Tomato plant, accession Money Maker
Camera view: vertical (180 deg); turntable rotation: 150 degrees
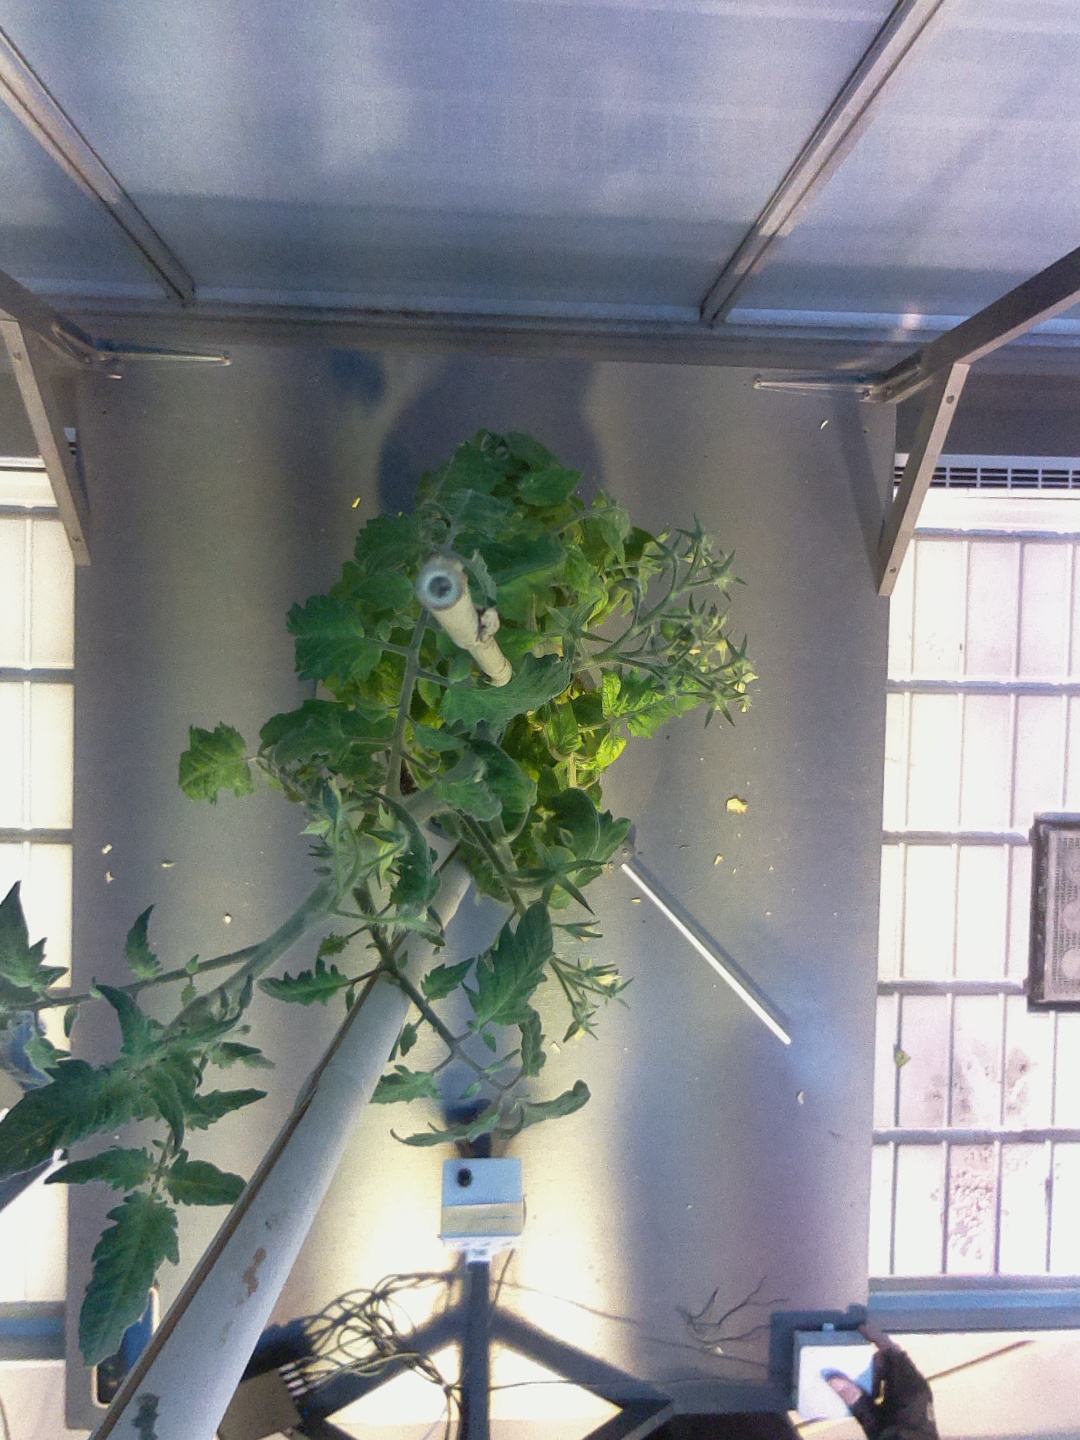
BBCH growth stage 71: 10%-20% of final fruit size